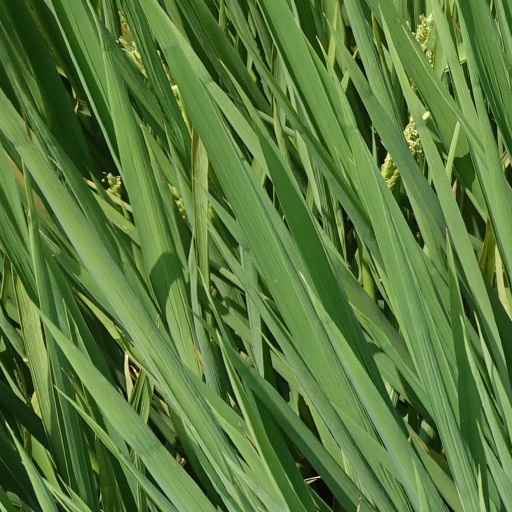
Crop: rice